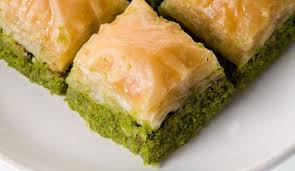
Yemek: baklava